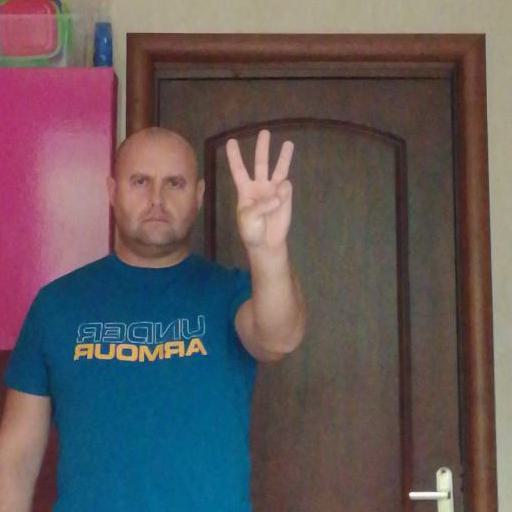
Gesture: three